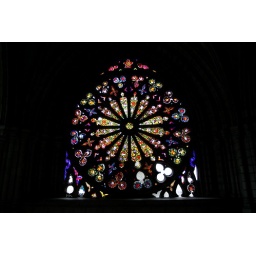
Church stained glass window in Quito